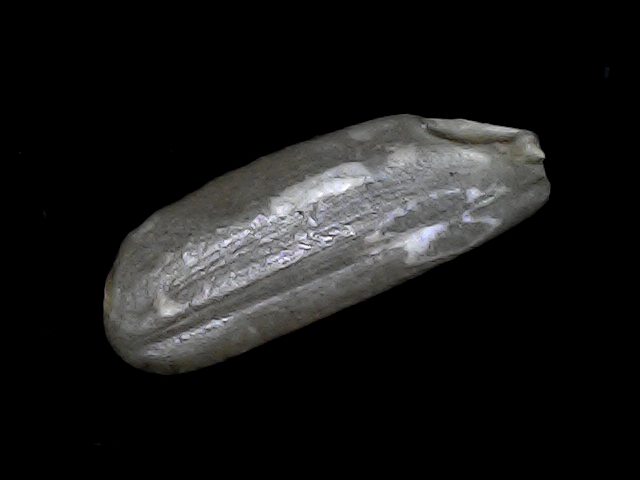
Rice variety: BD49